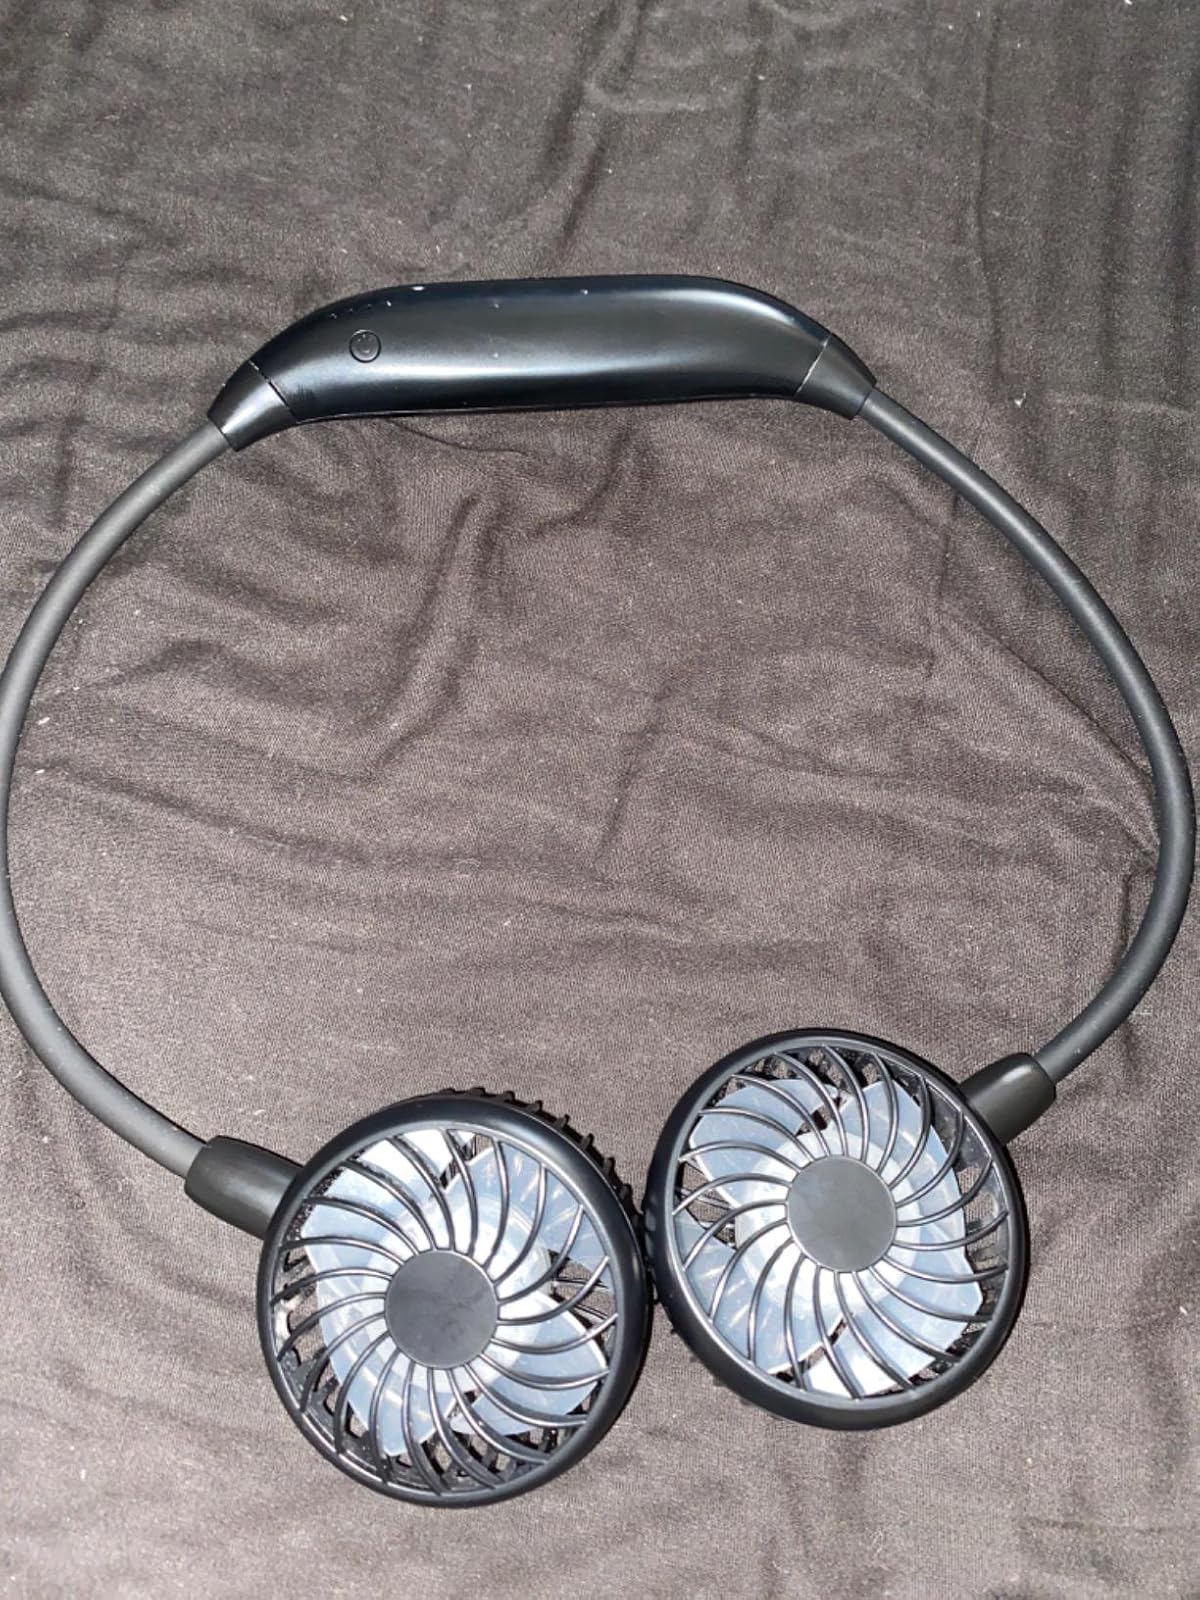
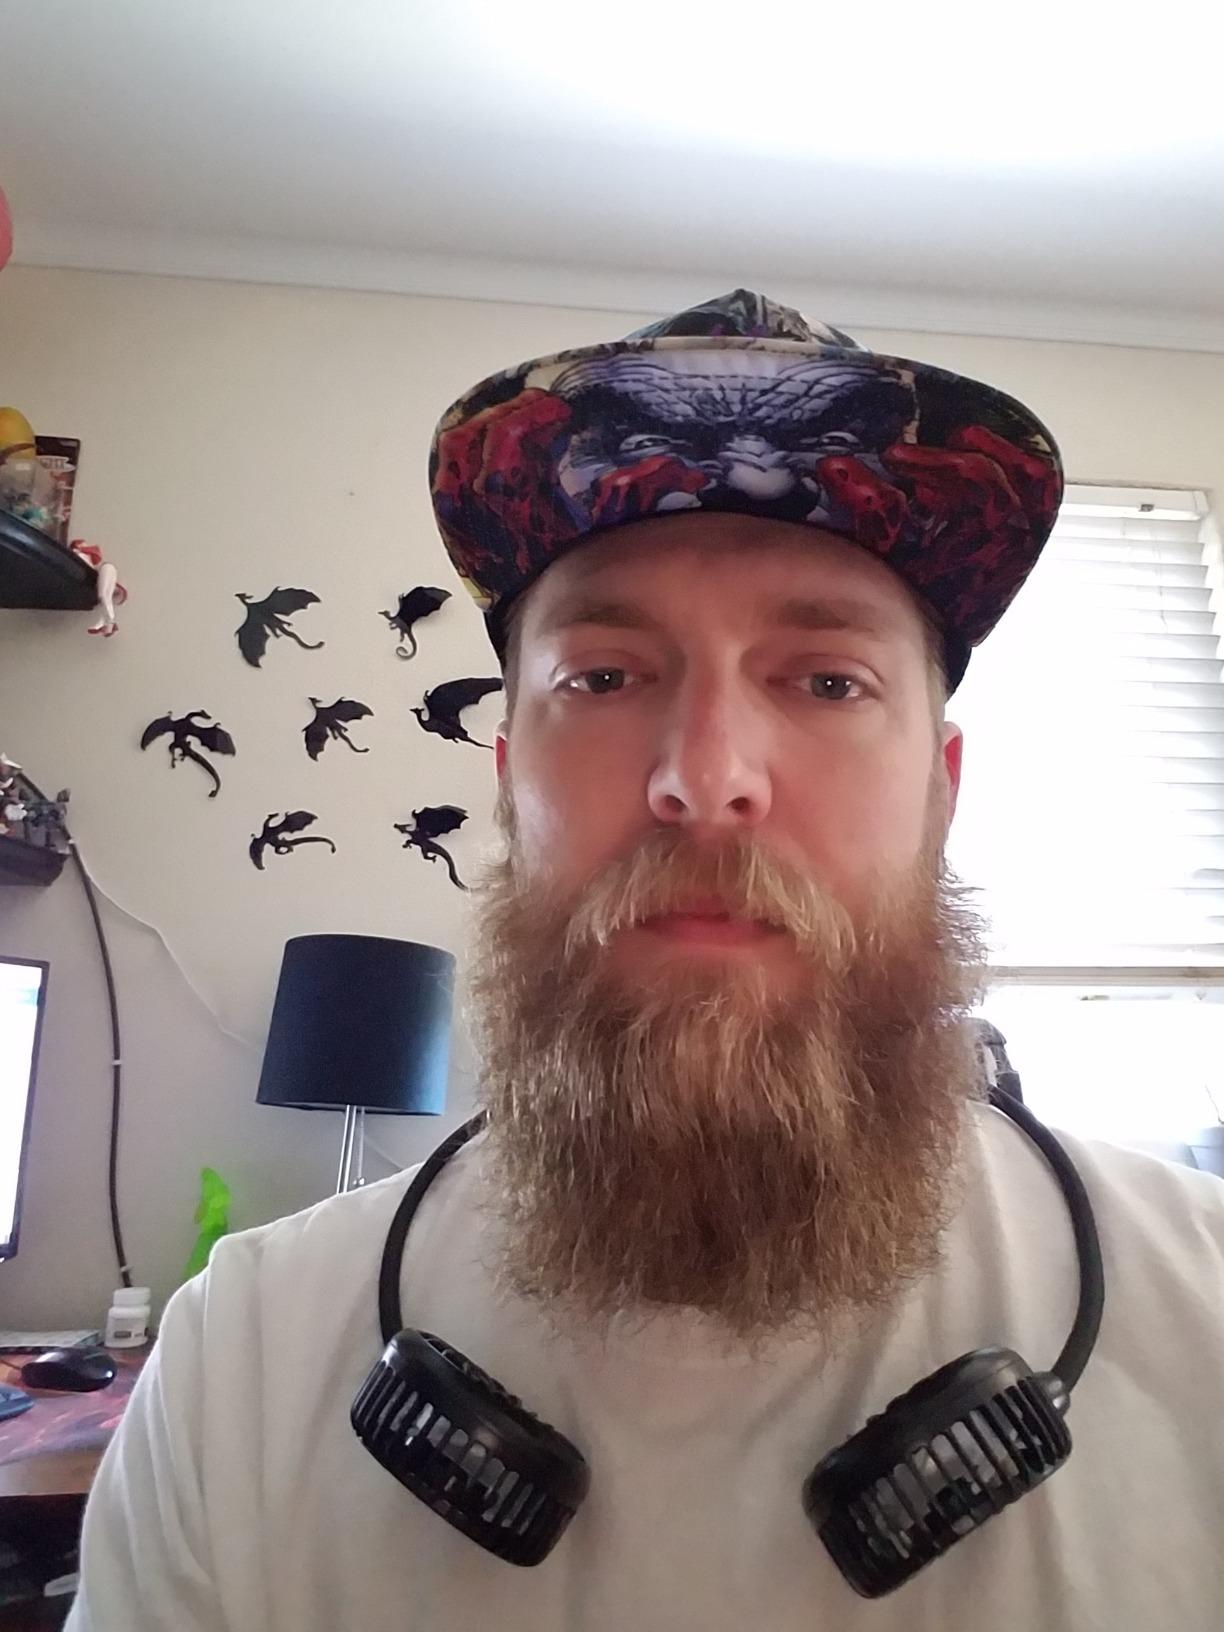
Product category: fan
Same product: yes